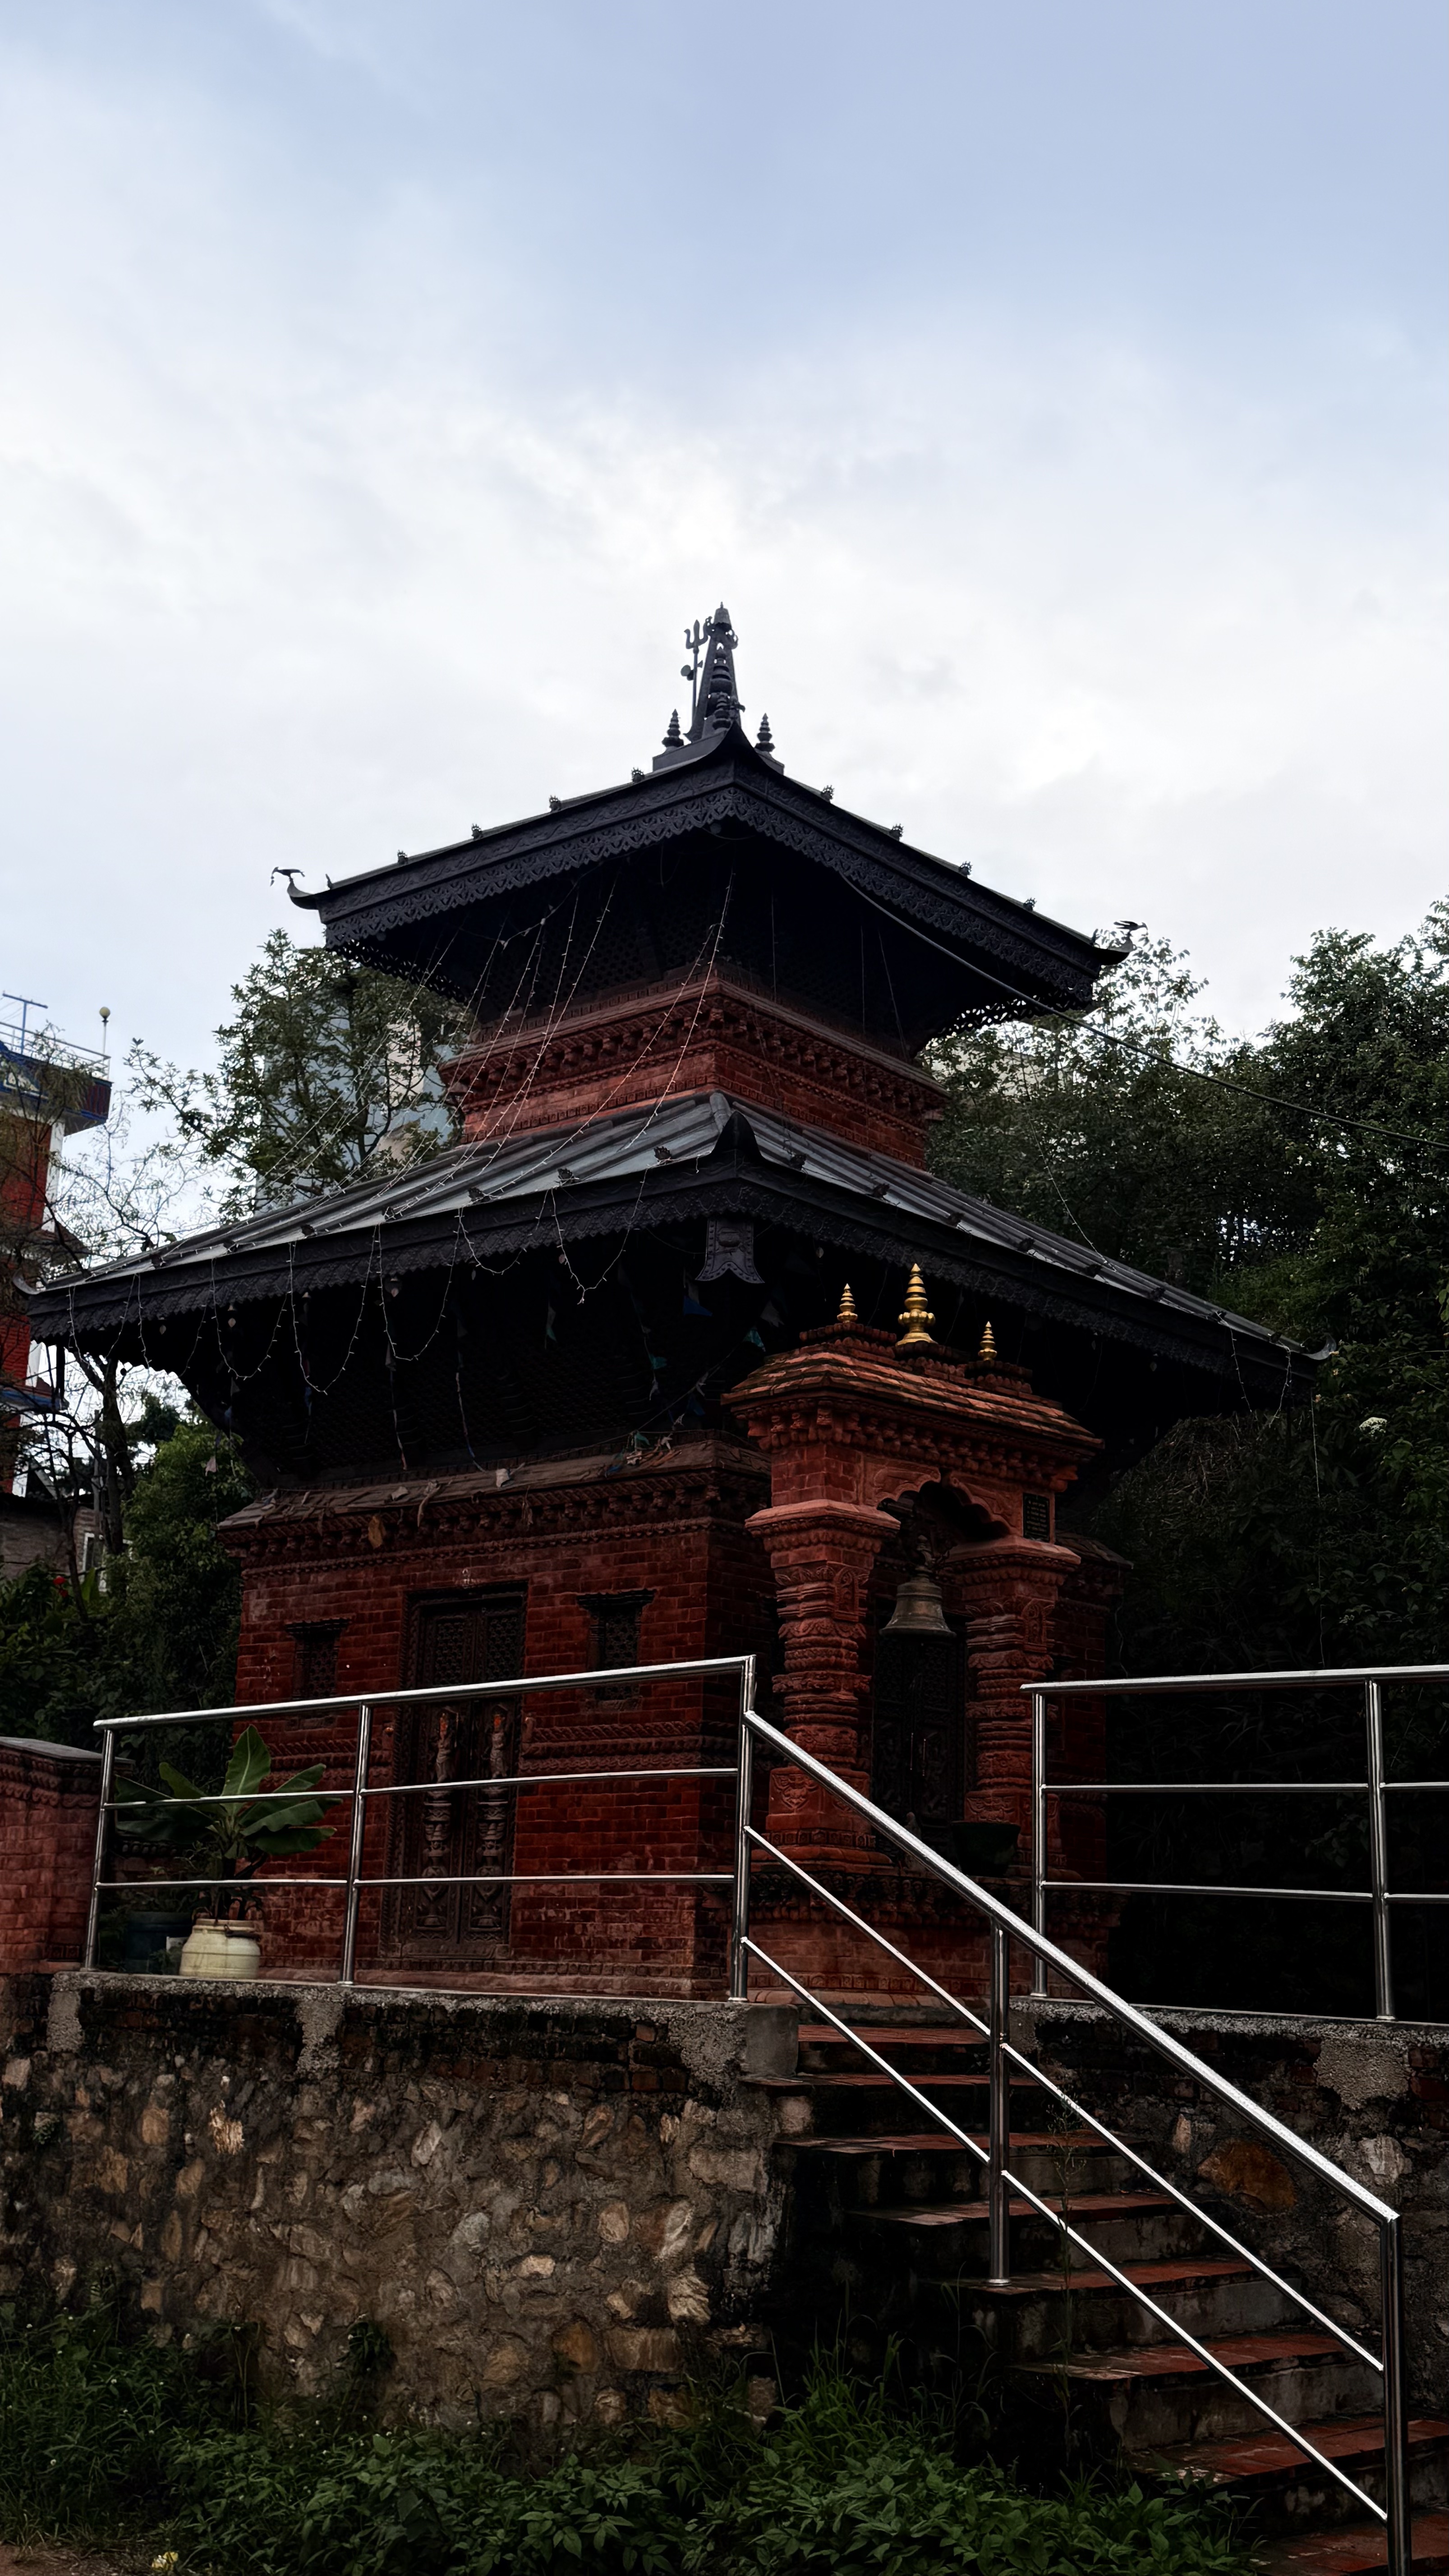
Heritage site: Kareshwor_Mahadev_Temple